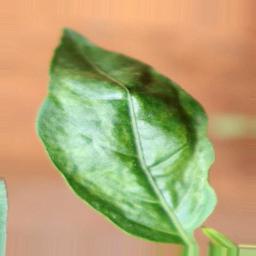
Label: mites_and_trips